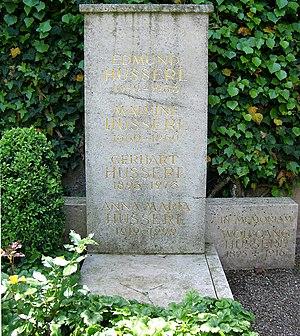
Edmund Husserl [ˈʔɛtmʊnt ˈhʊsɐl] est un philosophe et logicien, autrichien de naissance, puis prussien, fondateur de la phénoménologie, qui eut une influence majeure sur l'ensemble de la philosophie du XXᵉ siècle.